Municipality of Jezersko

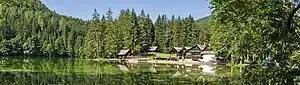
Pasture Lake ("Planšarsko jezero"), an artificial lake in Jezersko

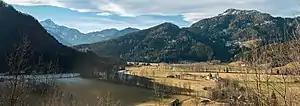
Panoramic view towards Zgornje Jezersko

The Municipality of Jezersko is a municipality in northern Slovenia. In 1995, Jezersko became part of Preddvor and became an independent municipality in 1998. Originally located in the historic region of Carinthia, it became part of the Upper Carniola Statistical Region in 2005. The seat of the municipality is the town of Zgornje Jezersko.